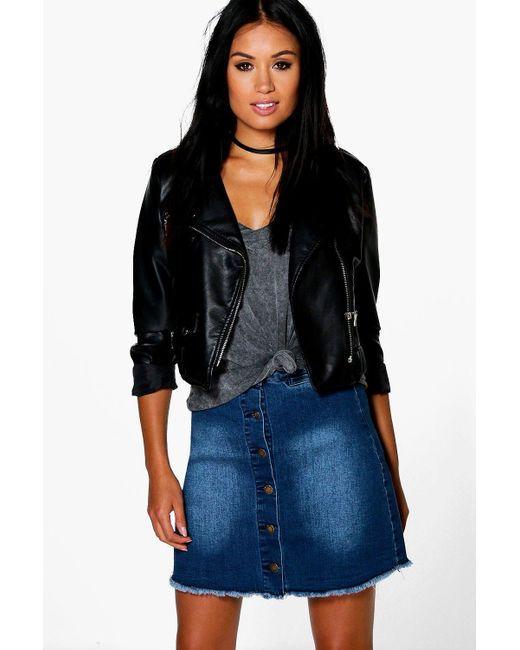
schwarze robuste Lederjacke, Bikerjacke